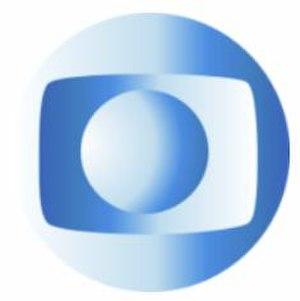
Rede Globo est le principal réseau de télévision au Brésil. Fondé le 26 avril 1965 à Rio de Janeiro par le journaliste